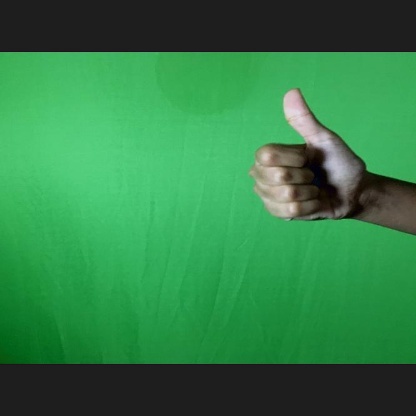
Mudra: Sikharam